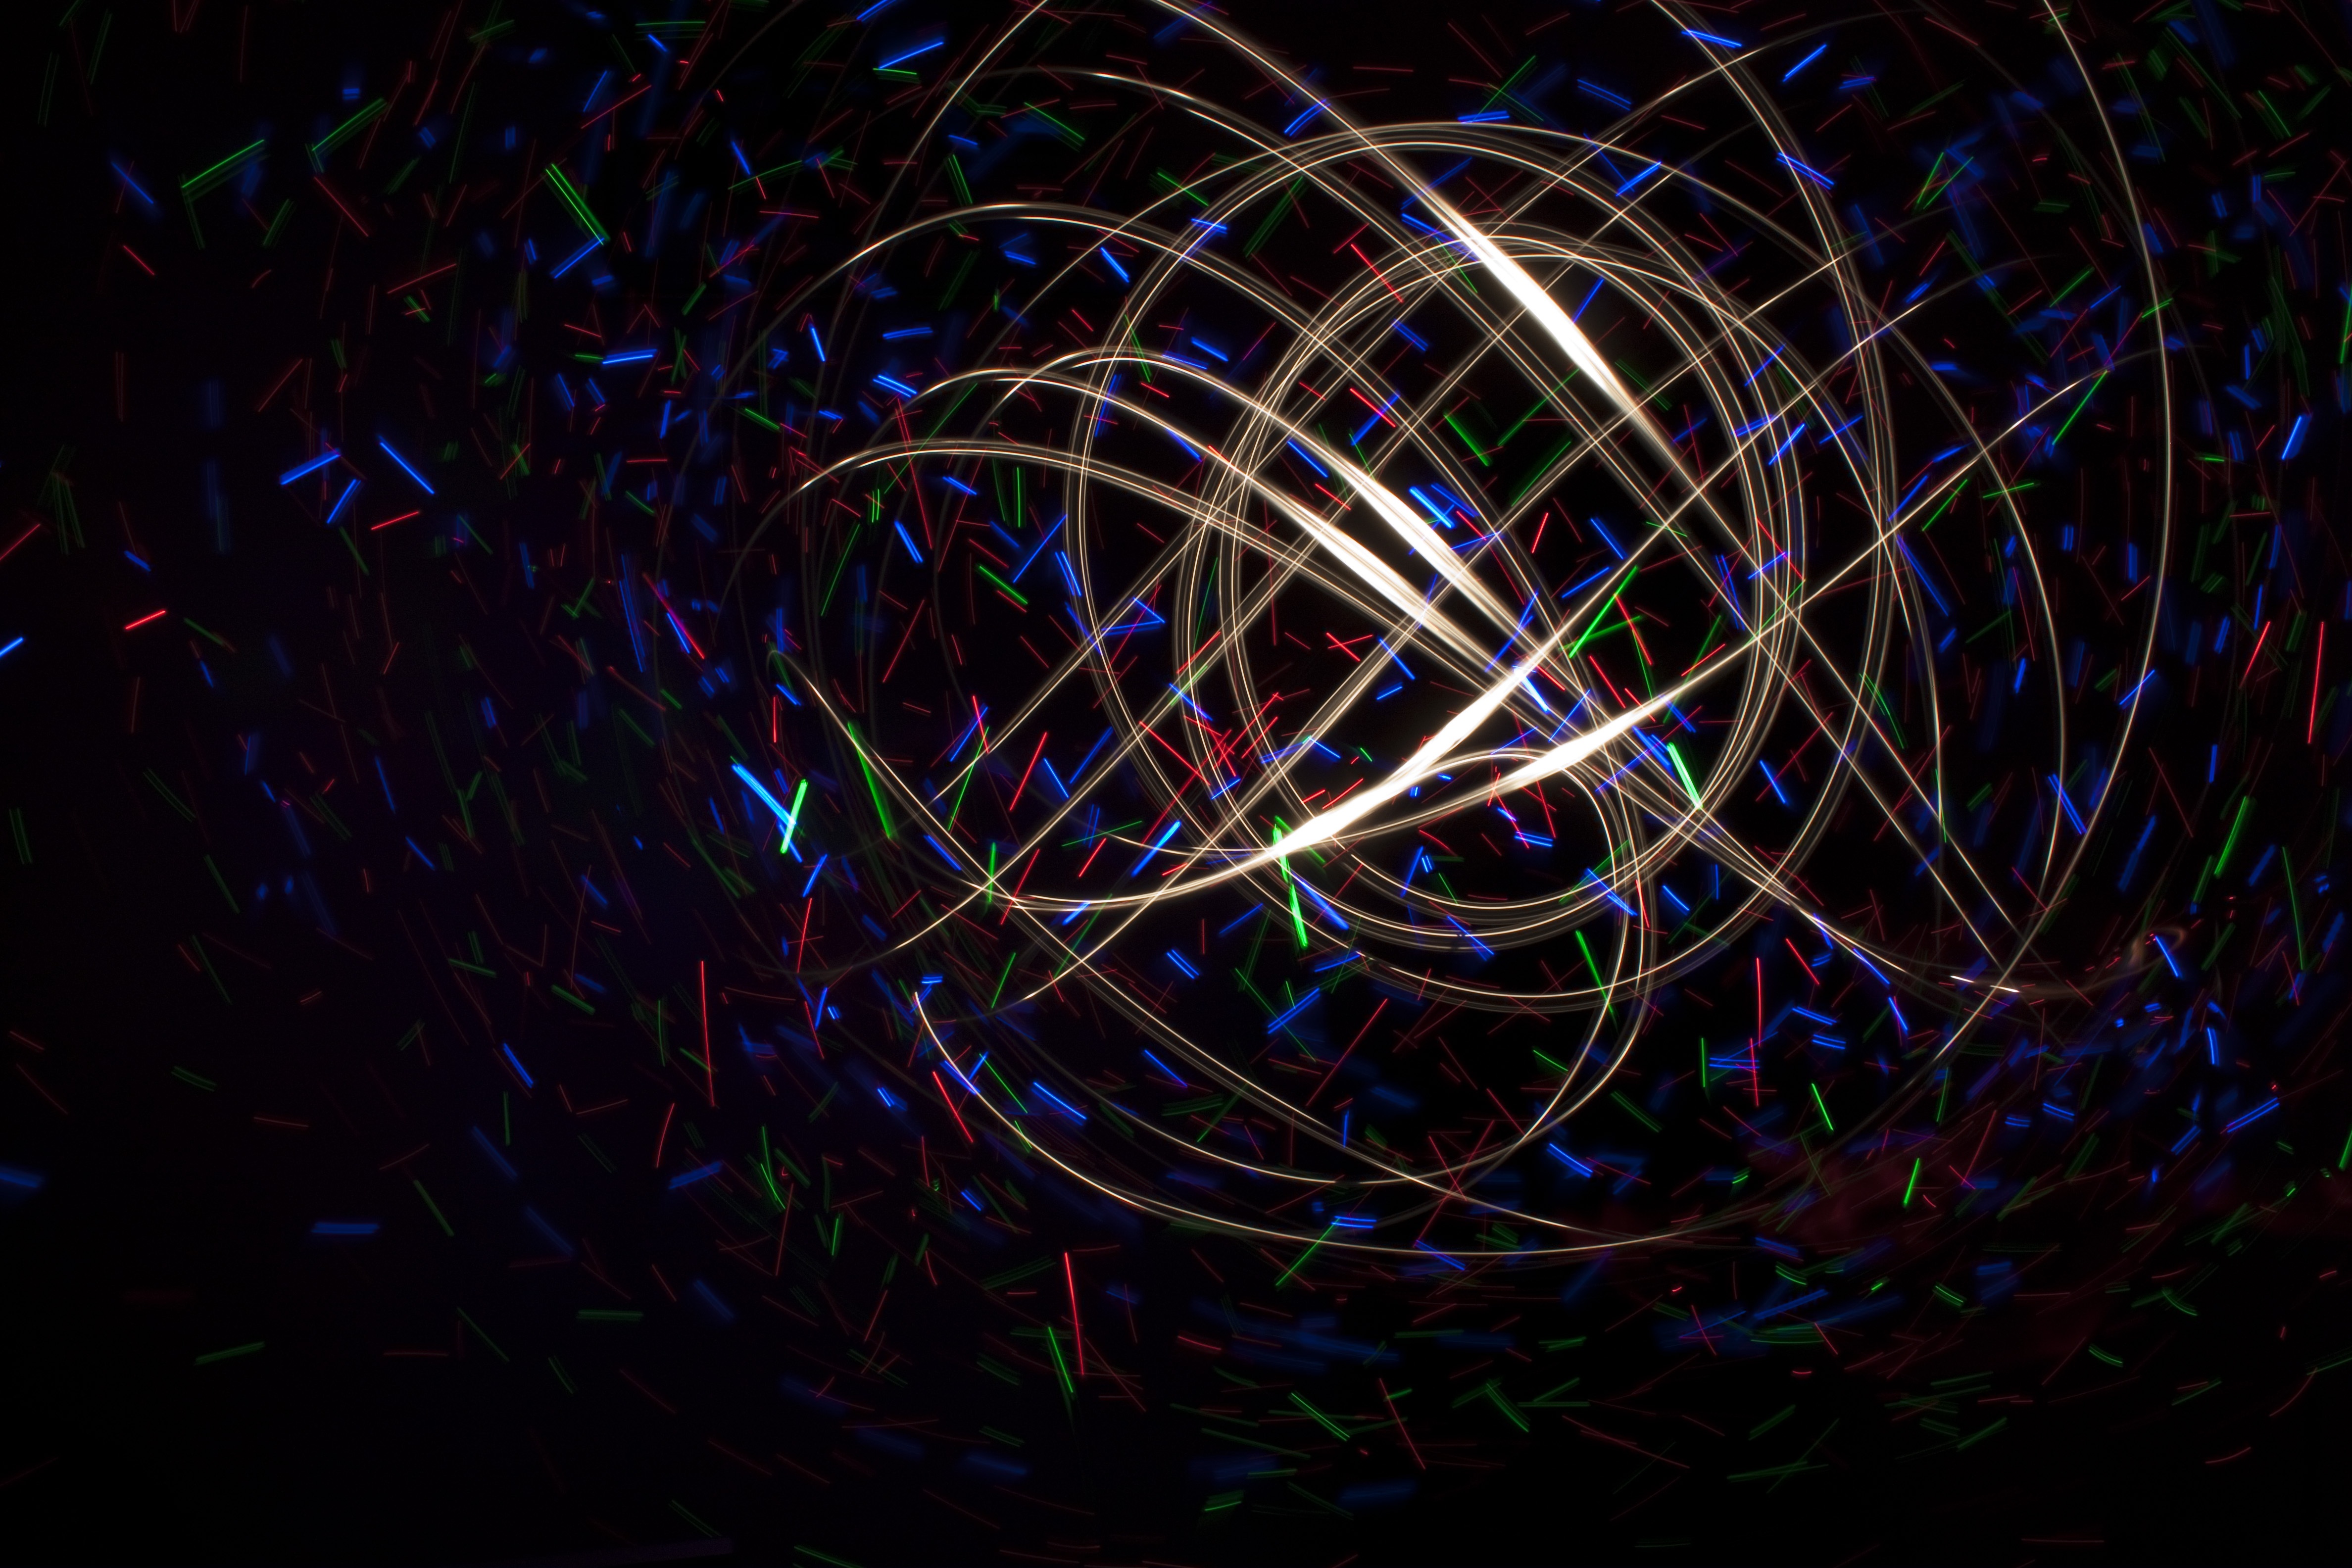
light, abstract, line, darkness, blue, toy, circle, light painting, background, symmetry, shape, computer wallpaper, led lights, psychedelic art, fractal art, light coloring